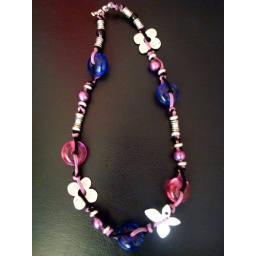
A very cute necklace made of metal charms, plastic and glass beads in the colours of pink, blue and purple.